Miaoli railway station

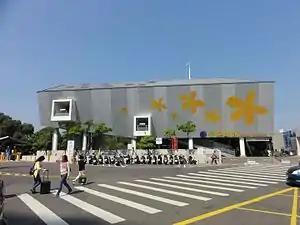

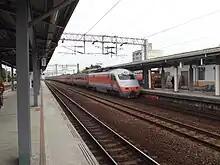
Miaoli station platform

Miaoli is a railway station in Miaoli County, Taiwan served by Taiwan Railways.